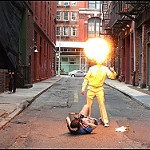
Scene: Outdoor